History of Moldova

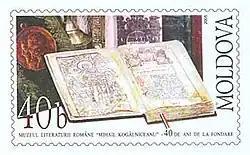
Romanian Literature Museum, Chișinău

The Soviet republic created following annexation did not follow Bessarabia's traditional border. The Moldavian Soviet Socialist Republic (Moldavian SSR), established on August 2, 1940, consisted of six and a half counties of Bessarabia joined with the westernmost part of the already extant MASSR (an autonomous entity within the Ukrainian SSR). Various changes were made to its borders, which were finally settled by November 1940. Territories where ethnic Ukrainians formed a large portion of the population (parts of Northern Bukovina and parts of Hotin, Akkerman, and Izmail) went to Ukraine, while a small strip of Transnistria east of the Dniester with a significant (49% of inhabitants) Moldovan population was joined to the MSSR. The transfer of Bessarabia's Black Sea and Danube frontage to Ukraine insured its control by a stable Soviet republic. This transfer, along with the division of Bessarabia, was also designed to discourage future Romanian claims and irredentism.